Answer in natural language. Considering the relative positions, is ight gray fabric sofa (marked B) above or below blue modern dining table (marked A)? Choose between the following options: below or above
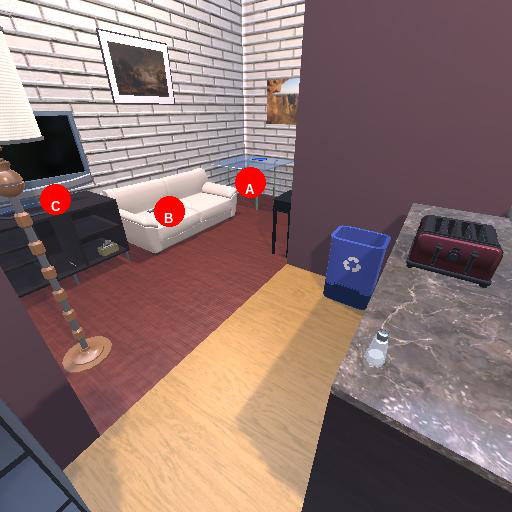
<answer>below</answer>